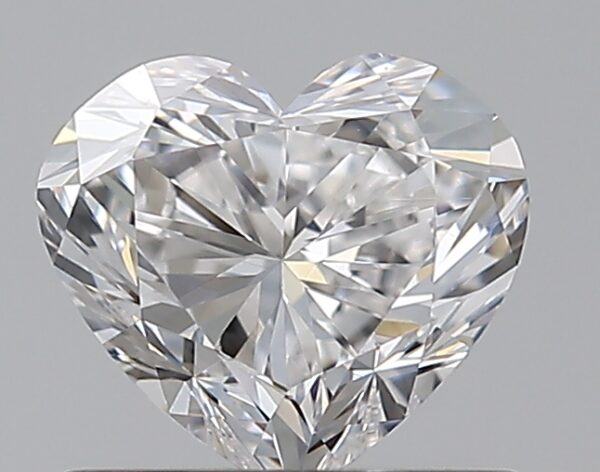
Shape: heart
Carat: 0.66
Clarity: VS1
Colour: E
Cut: EX
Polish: EX
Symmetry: VG
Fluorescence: N
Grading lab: GIA
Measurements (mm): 5.36 x 5.94 x 3.48